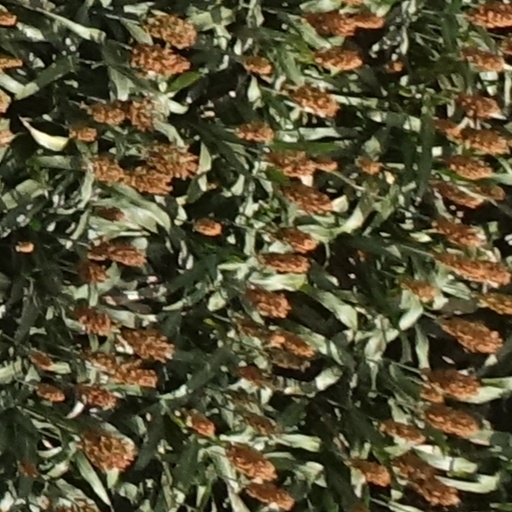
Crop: sorghum